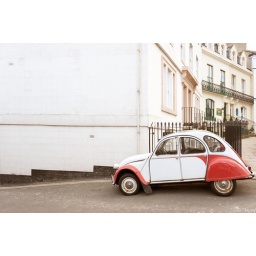
A somewhat rusty 2CV found parked up infront of a No Parking sign in Whitby at the weekend.